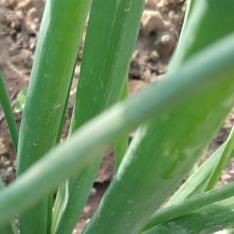
Crop: Onion
Condition: healthy-leaf